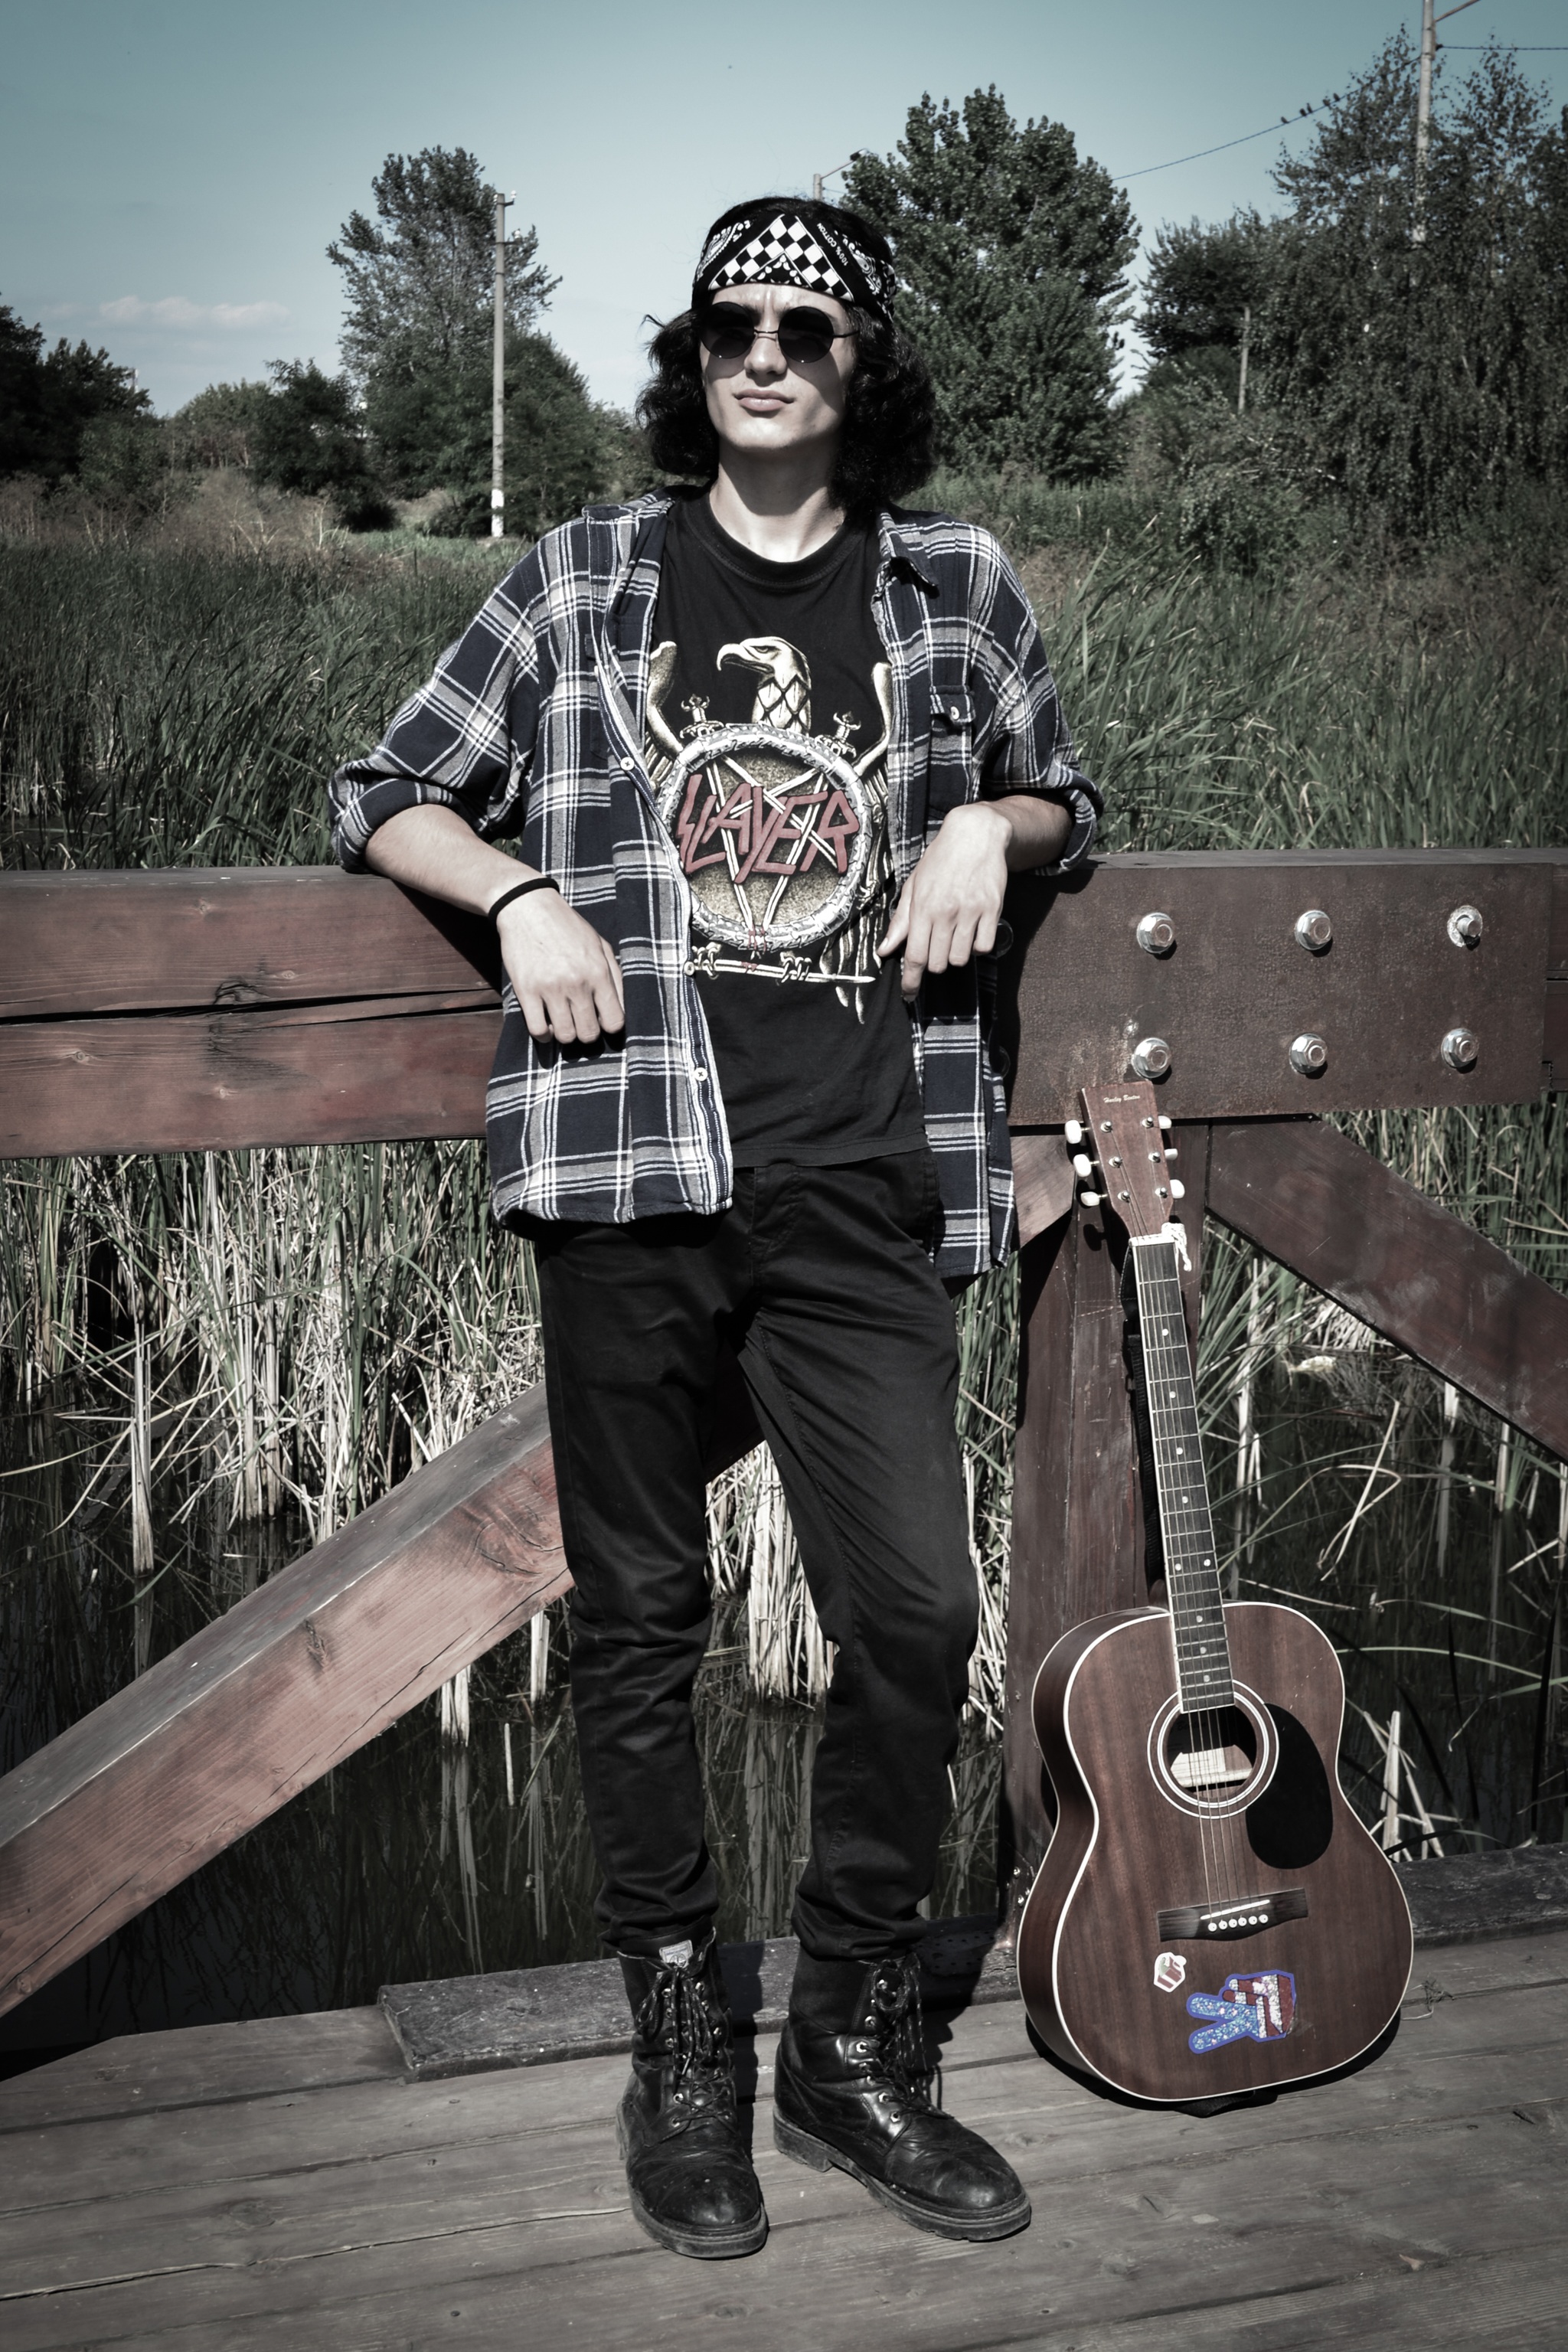
rock, guitar, guy, live, model, spring, fashion, playing, musician, clothing, black, lady, footwear, roll, style, guitarist, costume, photo shoot